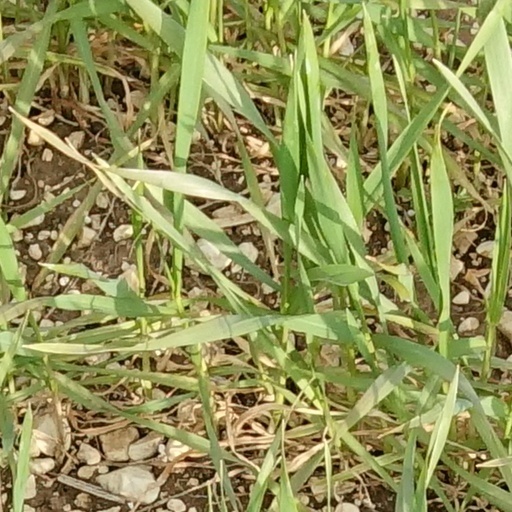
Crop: wheat